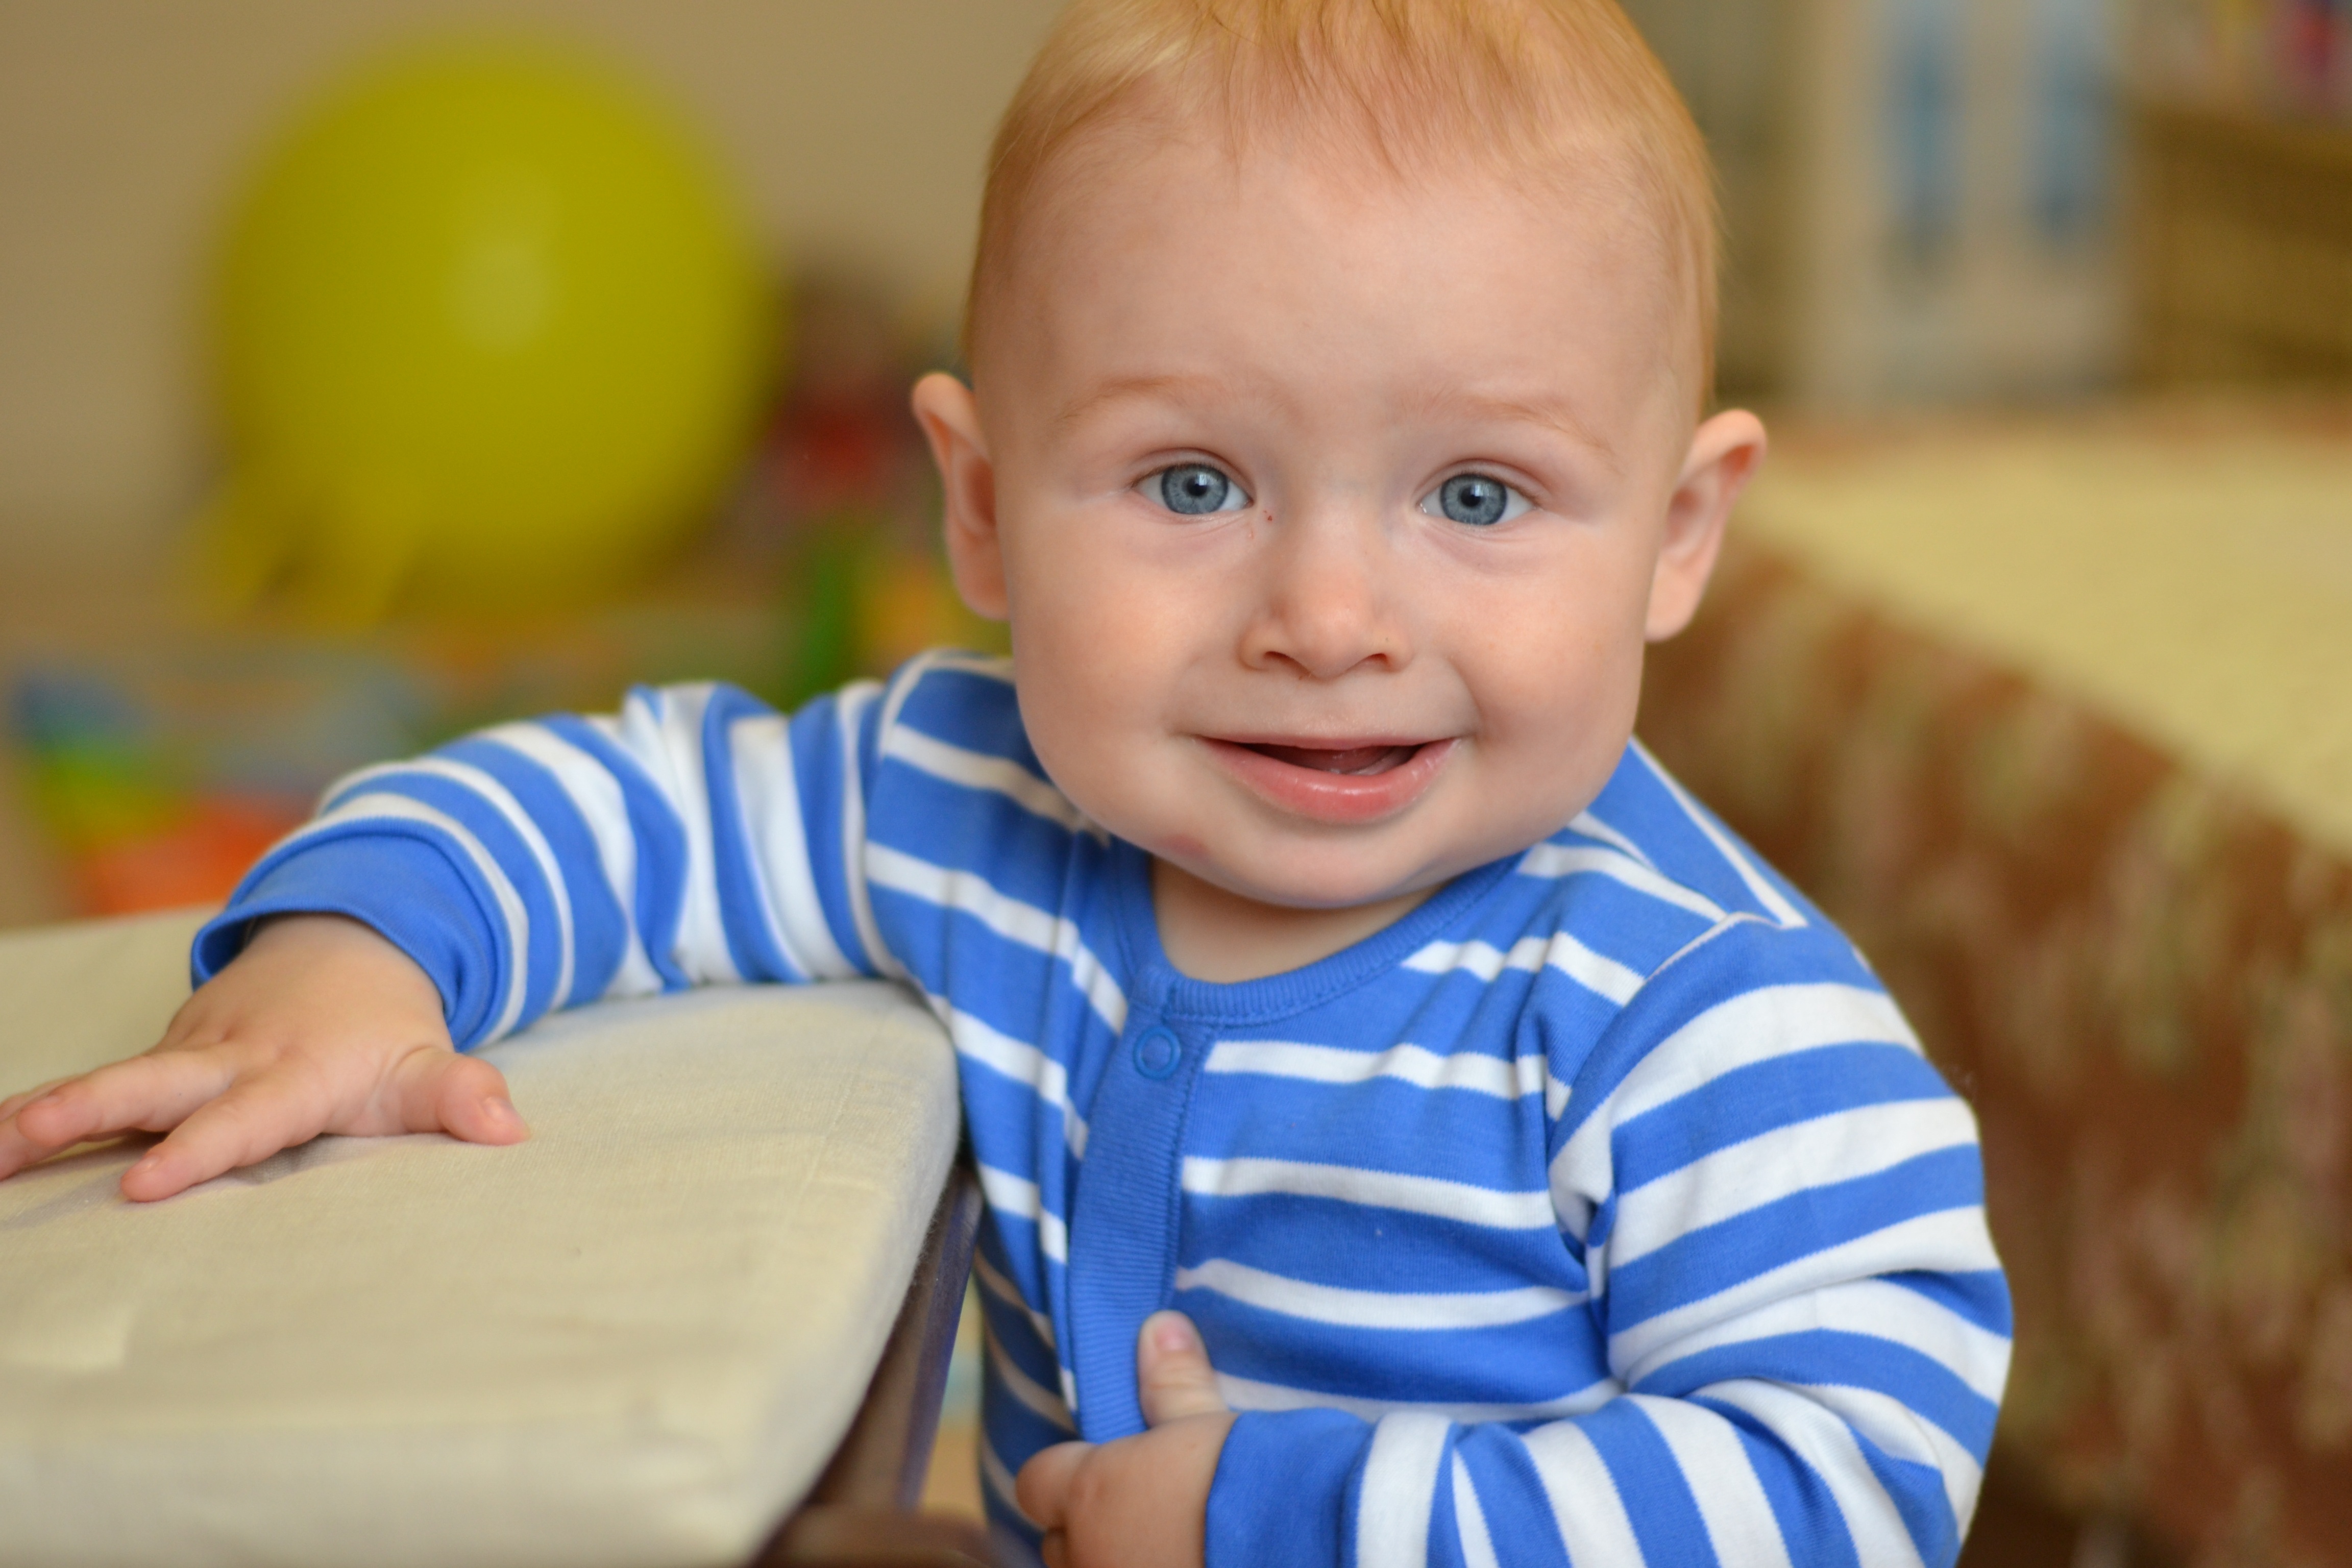
person, people, play, boy, kid, view, male, child, baby, facial expression, smile, senior citizen, kids, eyes, infant, toddler, emotions, small child, nicely, human positions